Unreal Engine 3

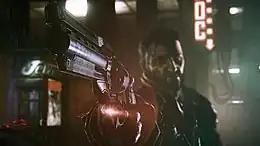
Screenshot of the "Samaritan" demo

Initially, Unreal Engine 3 only supported Windows, PlayStation 3, and Xbox 360 platforms, while iOS (first demonstrated with Epic Citadel) and Android were added later in 2010, with "Infinity Blade" being the first iOS title and "Dungeon Defenders" the first Android title. In 2011, it was announced that the engine would support Adobe Flash Player 11 through the Stage 3D hardware-accelerated APIs and that it was being used in two Wii U games, "" and "". In 2013, Epic teamed-up with Mozilla to bring Unreal Engine 3 to the web; using the asm.js sublanguage and Emscripten compiler, they were able to port the engine in four days. The engine is no longer receiving updates.